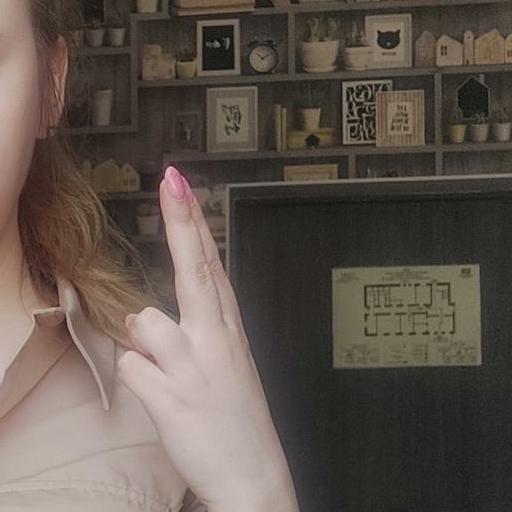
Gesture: two_up_inverted